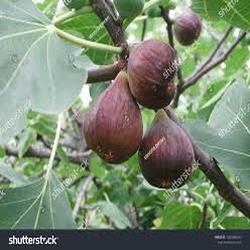
Label: Fig